Rémi Cusin

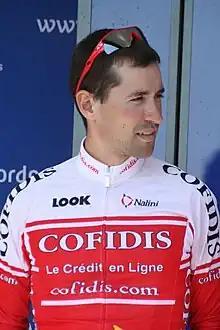
Cusin at the 2011 Four Days of Dunkirk

Rémi Cusin (born 3 February 1986) is a French former professional road racing cyclist, who competed as a professional between 2009 and 2013. Cusin joined for the 2010 and 2011 seasons, and in 2011 he scored his first UCI ProTour victory in the Tour of Denmark, where he won Stage 2.